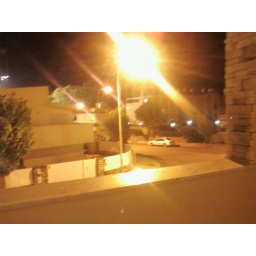
view from a house we visited in Rota. The beach is just past those houses.